Hurricane (Bridgit Mendler song)

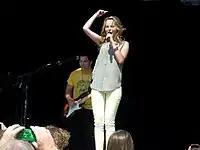
Mendler performing "Hurricane" in New York, in October 2012.

The song was performed in all dates of her tour, . On October 20, 2012, Mendler performed the song on Radio Disney and Disney Channel webshow "Total Access". The first television performance was on March 11, 2013, on "Live! with Kelly and Michael". On April 27, 2013, Mendler performed "Hurricane" at the 2013 Radio Disney Music Awards, making it her first performance at an award show. On June 5, 2013, she performed the song on "Ellen". Mendler performed "Hurricane" on "Today" and on Nova FM on August 30, 2013. During an exclusive interview with the Grammy Awards website, she performed "Hurricane" along with "Ready or Not".